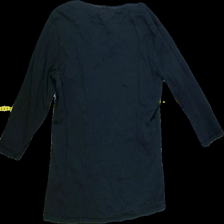
View: back
Type: Shirt
Category: Ladies
Brand: Not in the list
Brand text on label: SIGNAL
Colors: Black
Material: 100%cotton
Cut: Regular, C-collar
Size: XL
Season: All
Stains: Minor
Smell: Minor
Price range: <50
Recommended usage: Export